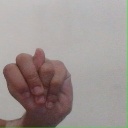
अक्षर: न